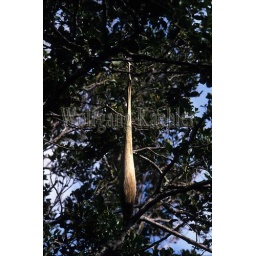
Madagascar, near perinet reserve, rain forest, cocoon of moth in tree